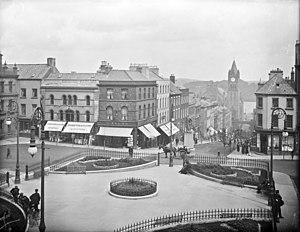
Institute Football Club, fréquemment surnommé Stute, est un club nord-irlandais de football basé à Drumahoe dans la banlieue de Londonderry. Le club, fondé en 1905, joue normalement au Riverside Stadium et utilise des tenues blues ciel.